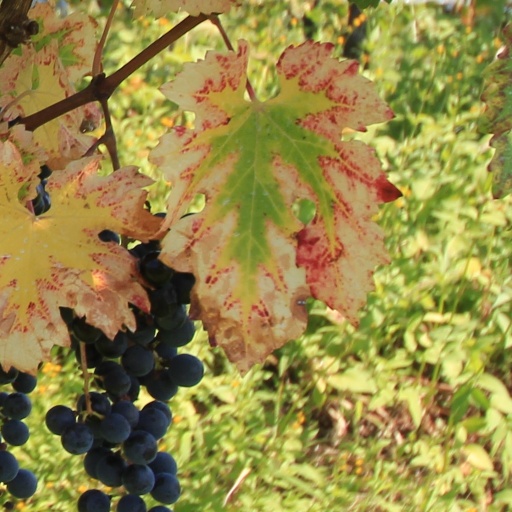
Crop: grape